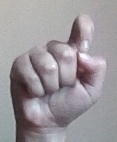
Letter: fa